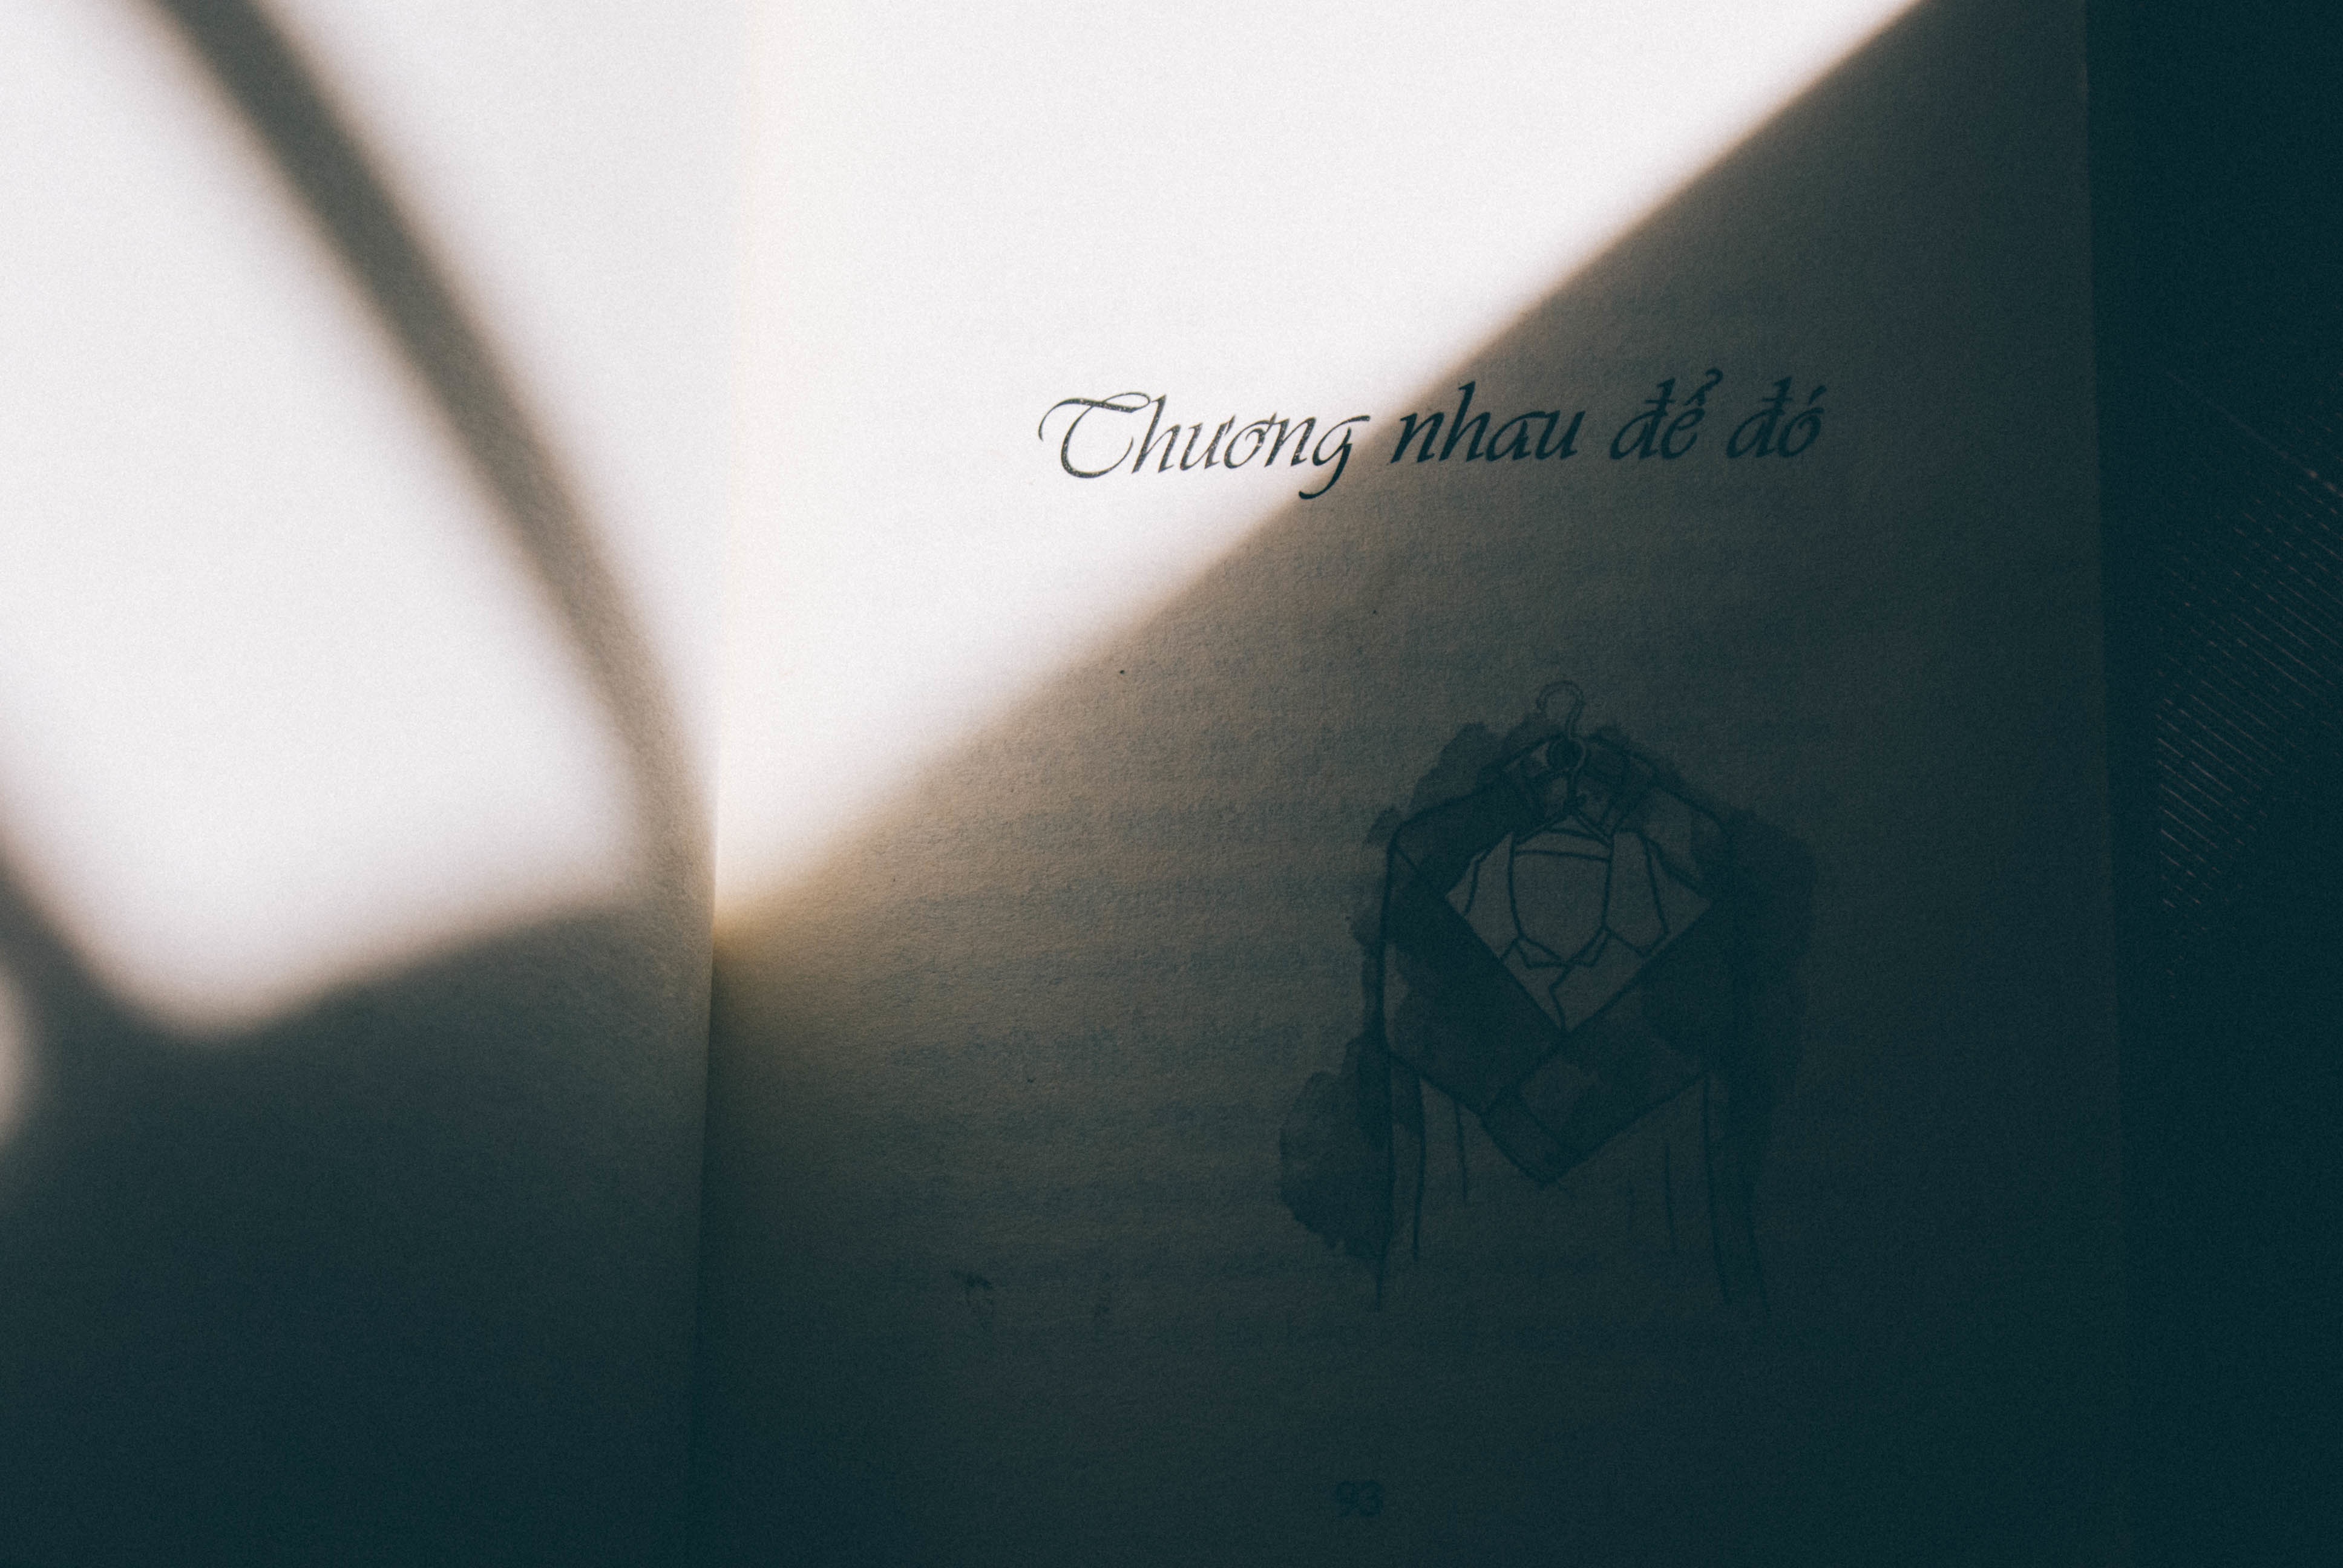
light, white, line, color, shadow, darkness, blue, black, circle, shape, computer wallpaper